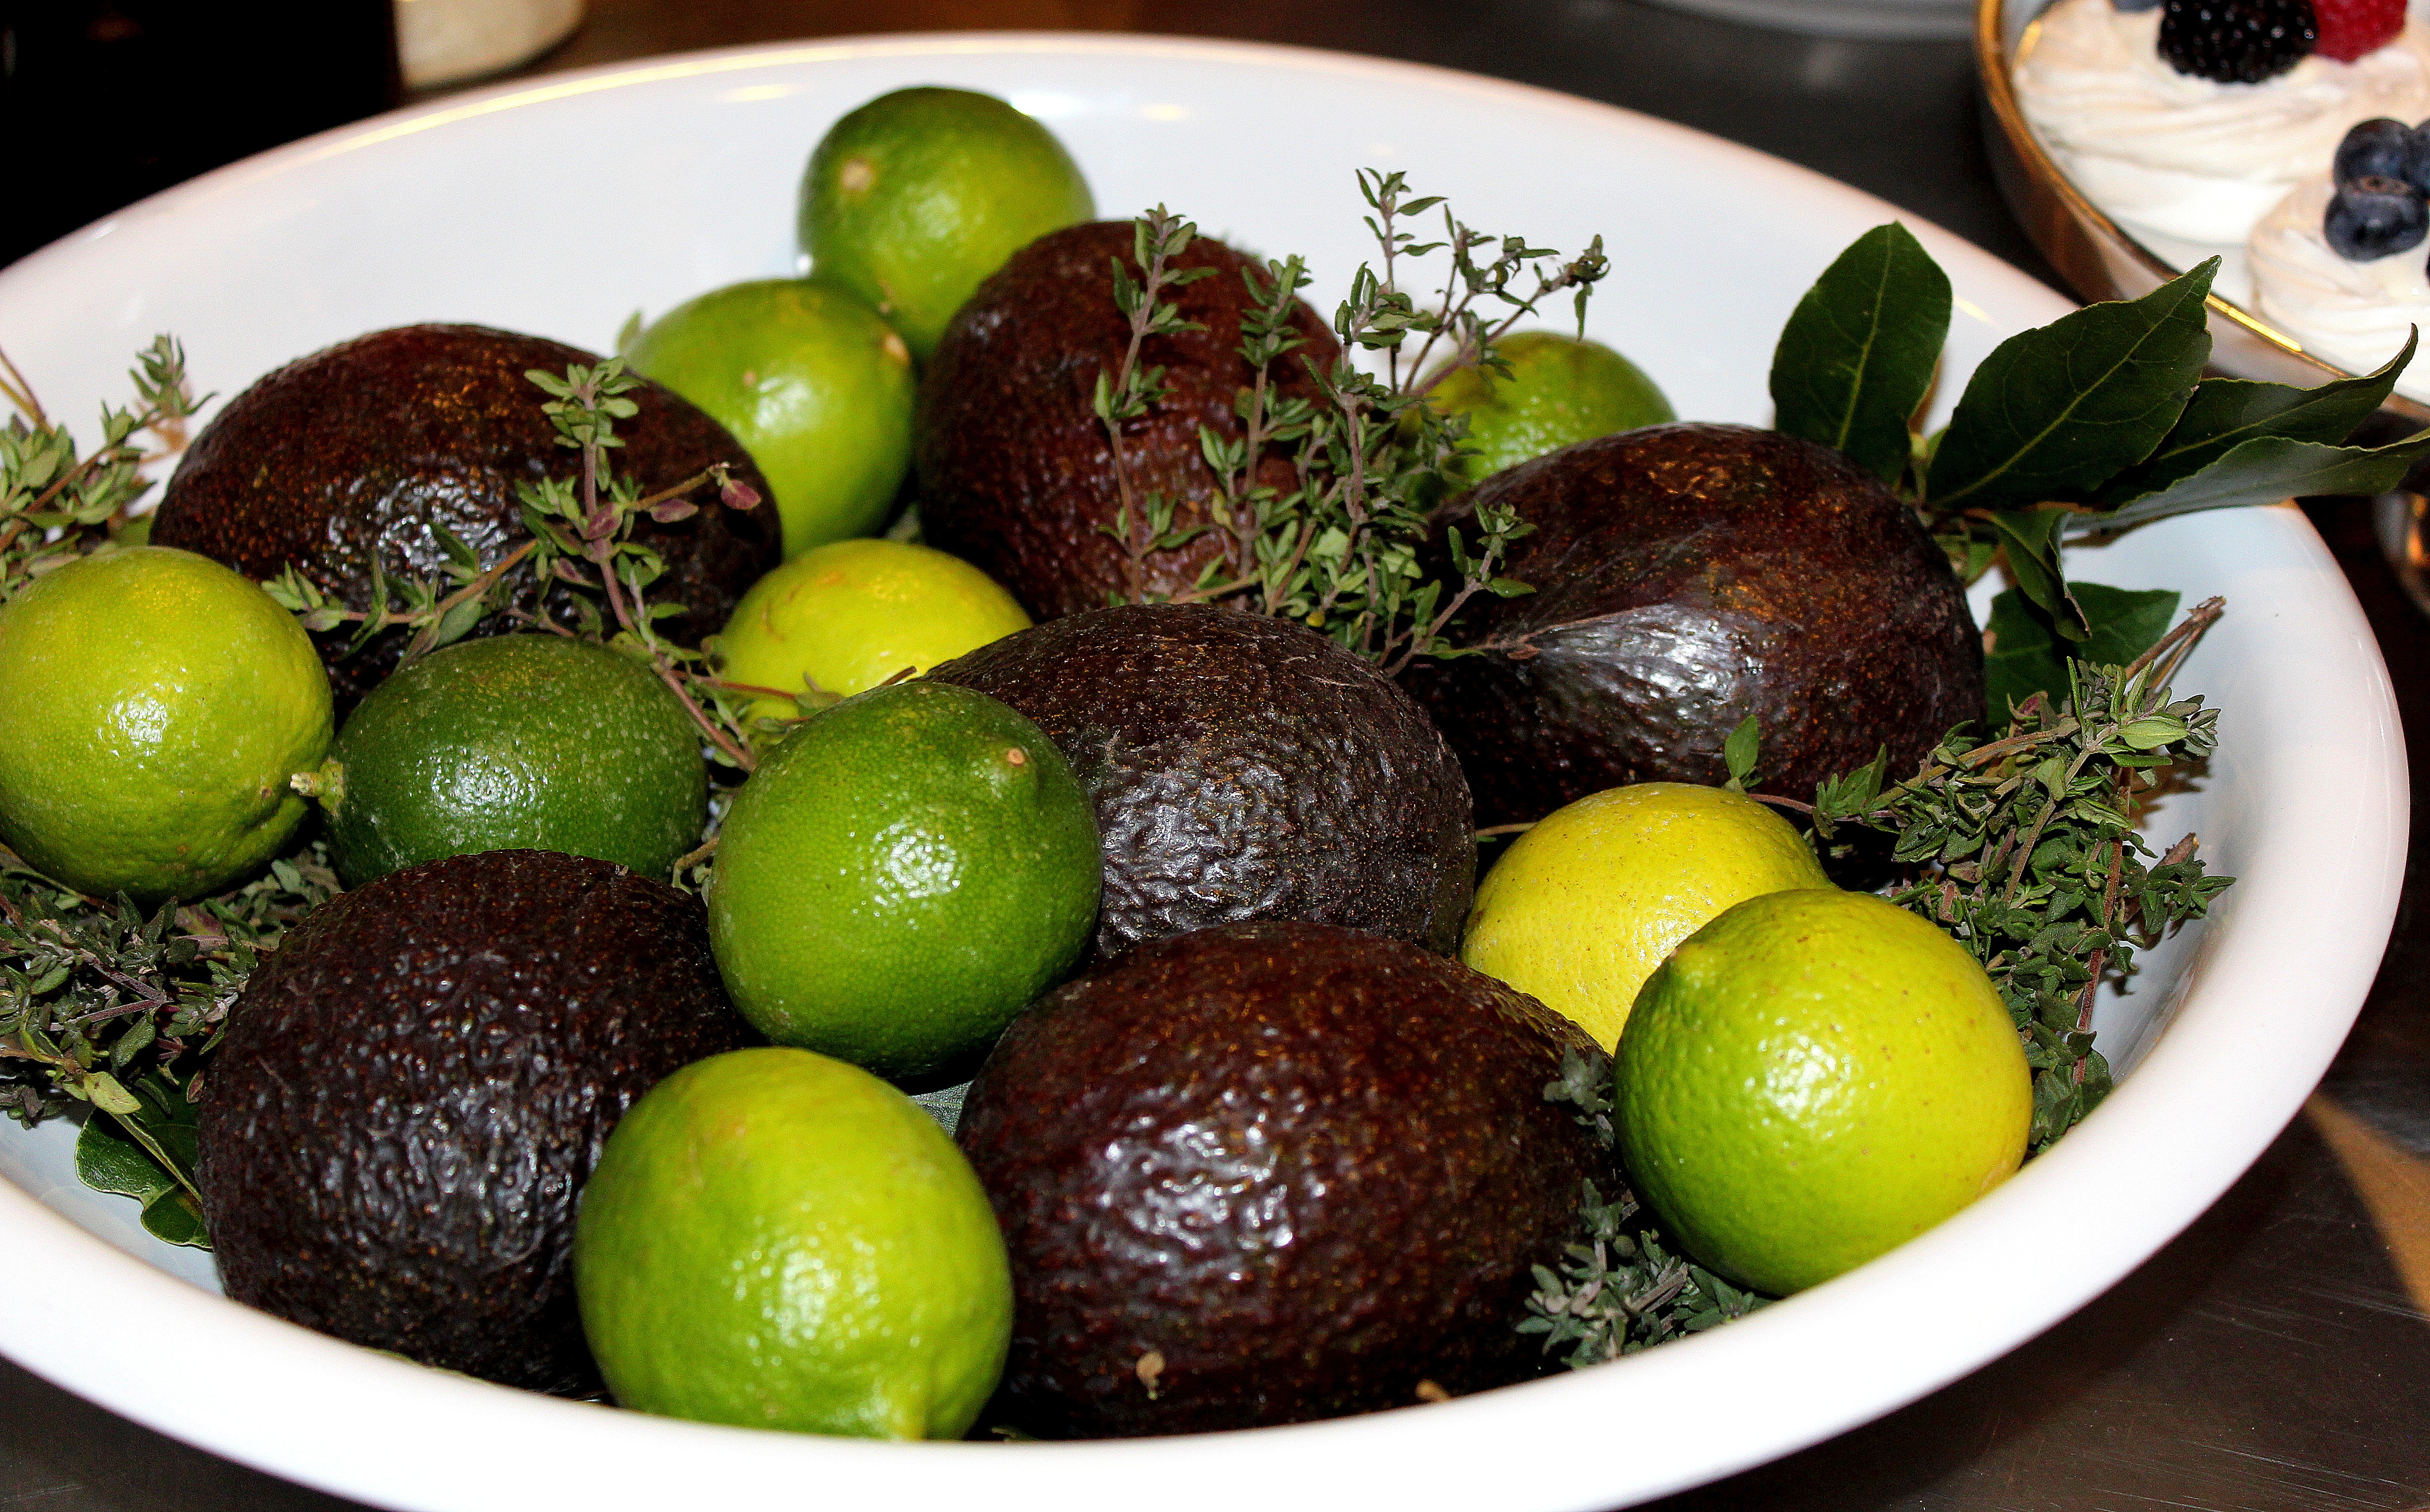
fruit, dish, food, produce, vegetable, avocado, cuisine, limes, vegetarian food, citrus